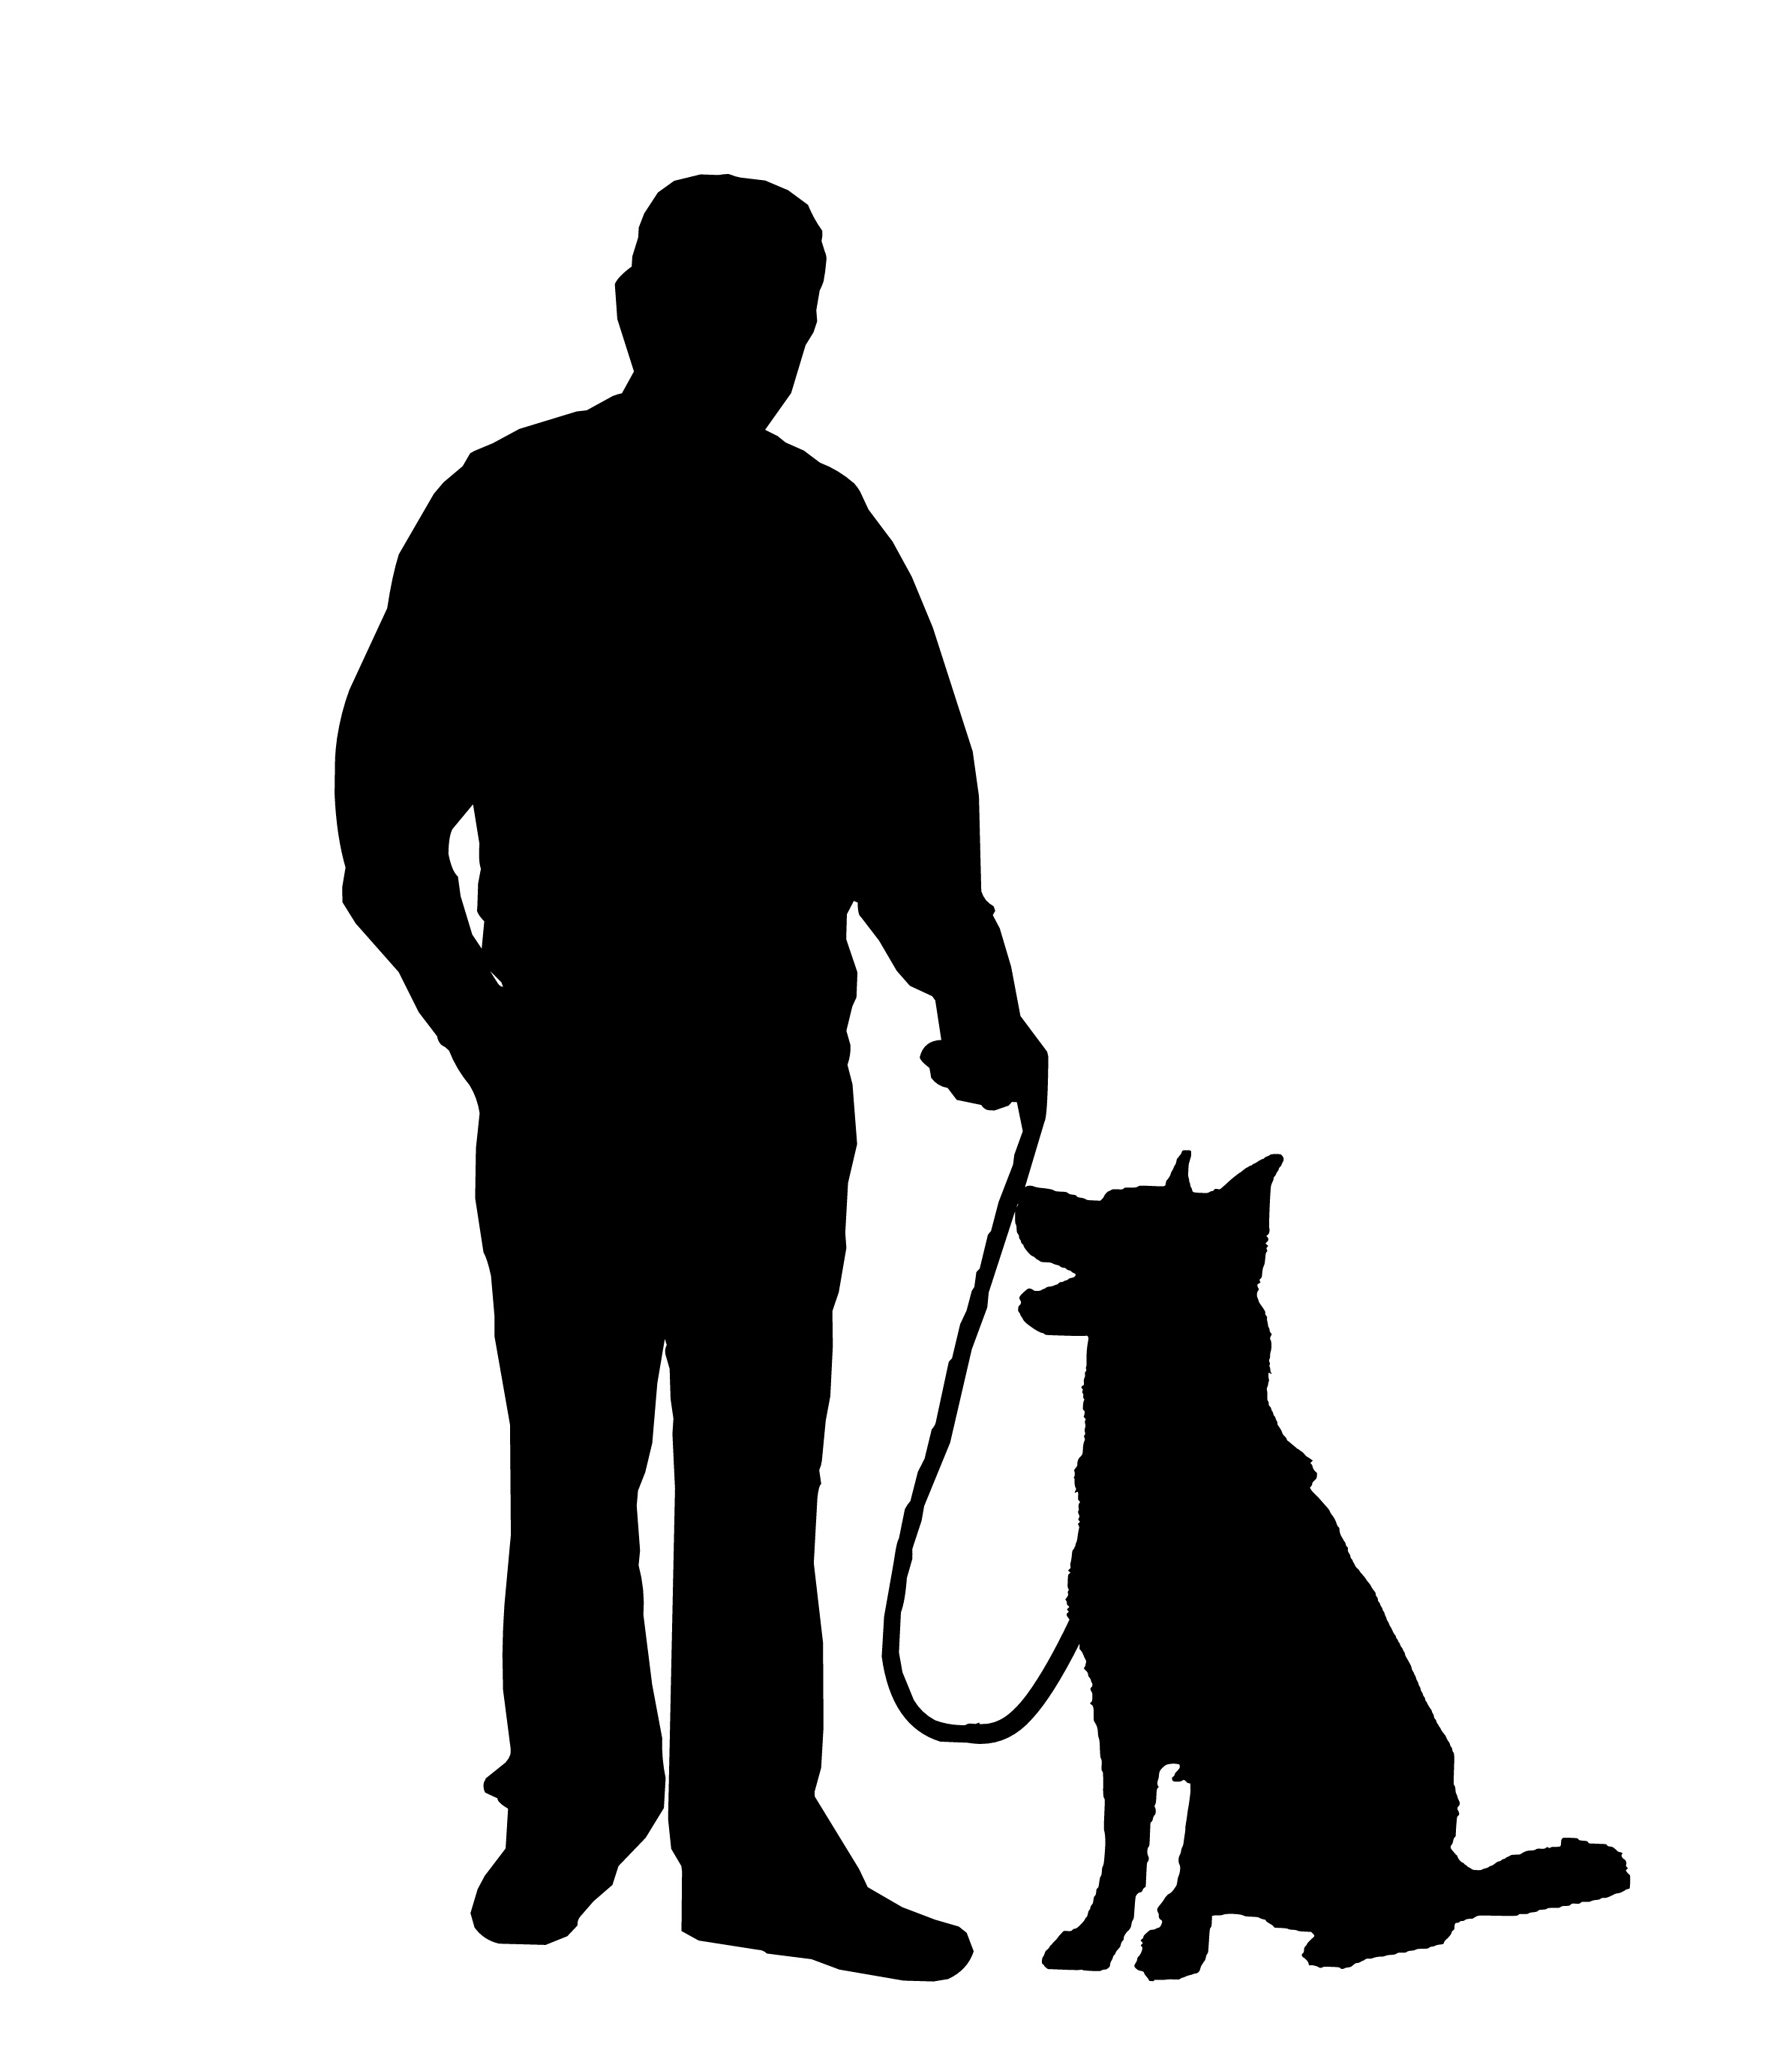
dog, walking, animal, canine, friendship, guard, human, mammal, men, owner, dog like mammal, black, black and white, silhouette, vertebrate, male, standing, human behavior, carnivoran, monochrome photography, monochrome, font, illustration